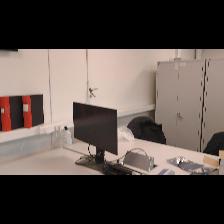
Label: NonHuman